Singaar

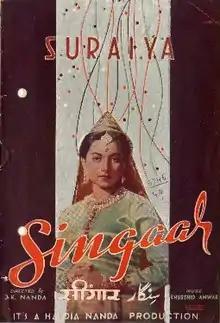

Singaar is a 1949 Indian Hindi-language romantic film directed by J. K. Nanda. Produced by R. B. Haldia under his production company, the film stars Suraiya, Madhubala and Jairaj, with Durga Khote and K. N. Singh appearing in supporting roles. The music of the film was composed by Khurshid Anwar.